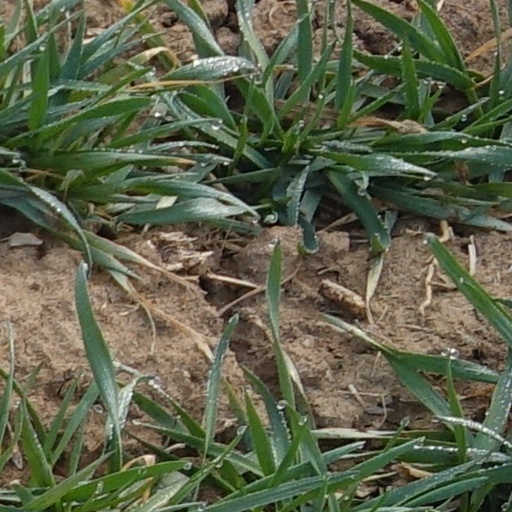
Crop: wheat